Railroad chapel car

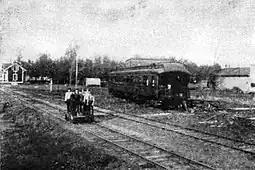
Photo of the Baptist chapel car, "Glad Tidings", on a railroad siding. This was where services were held.

William David Walker was appointed Episcopal Bishop of North Dakota in 1883 and was faced with overseeing an enormous territory with few settlers and the fact that Western towns often were born or died as a result of the fortunes of those living in them. The discovery of gold or silver could mean that a town would spring up almost overnight as others sought to become part of the newly found riches; merchants established businesses to cater to those connected with the mining. Conversely, the news that the ore vein was spent meant people would move on to the next opportunity, merchants needed to close their doors due to lack of business, and the town was in danger of becoming deserted. With this volatile situation, if money could be donated to establish a church in a town, there was no guarantee there would continue to be enough people and donations to sustain it.